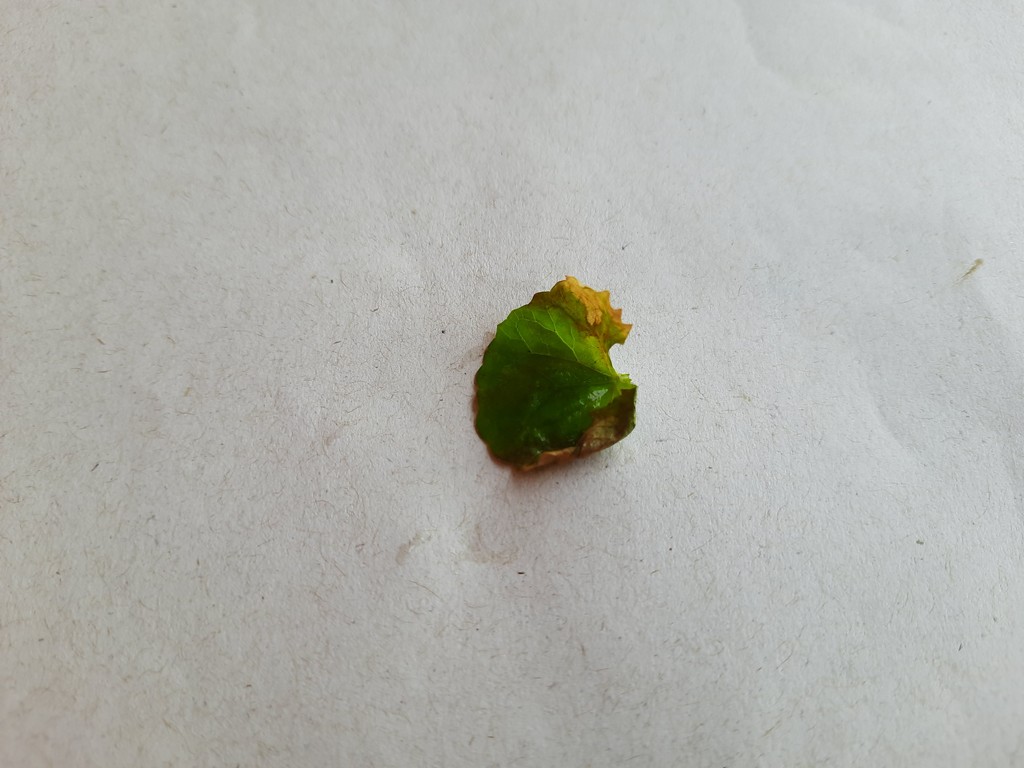
Label: Unhealthy